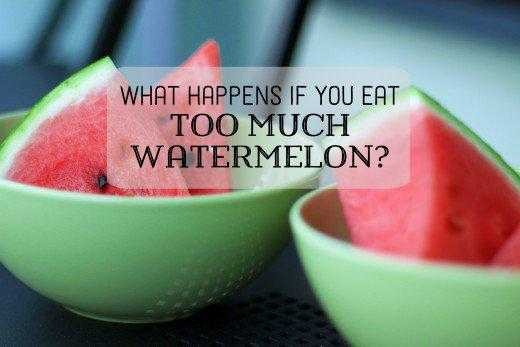
Label: Watermelon